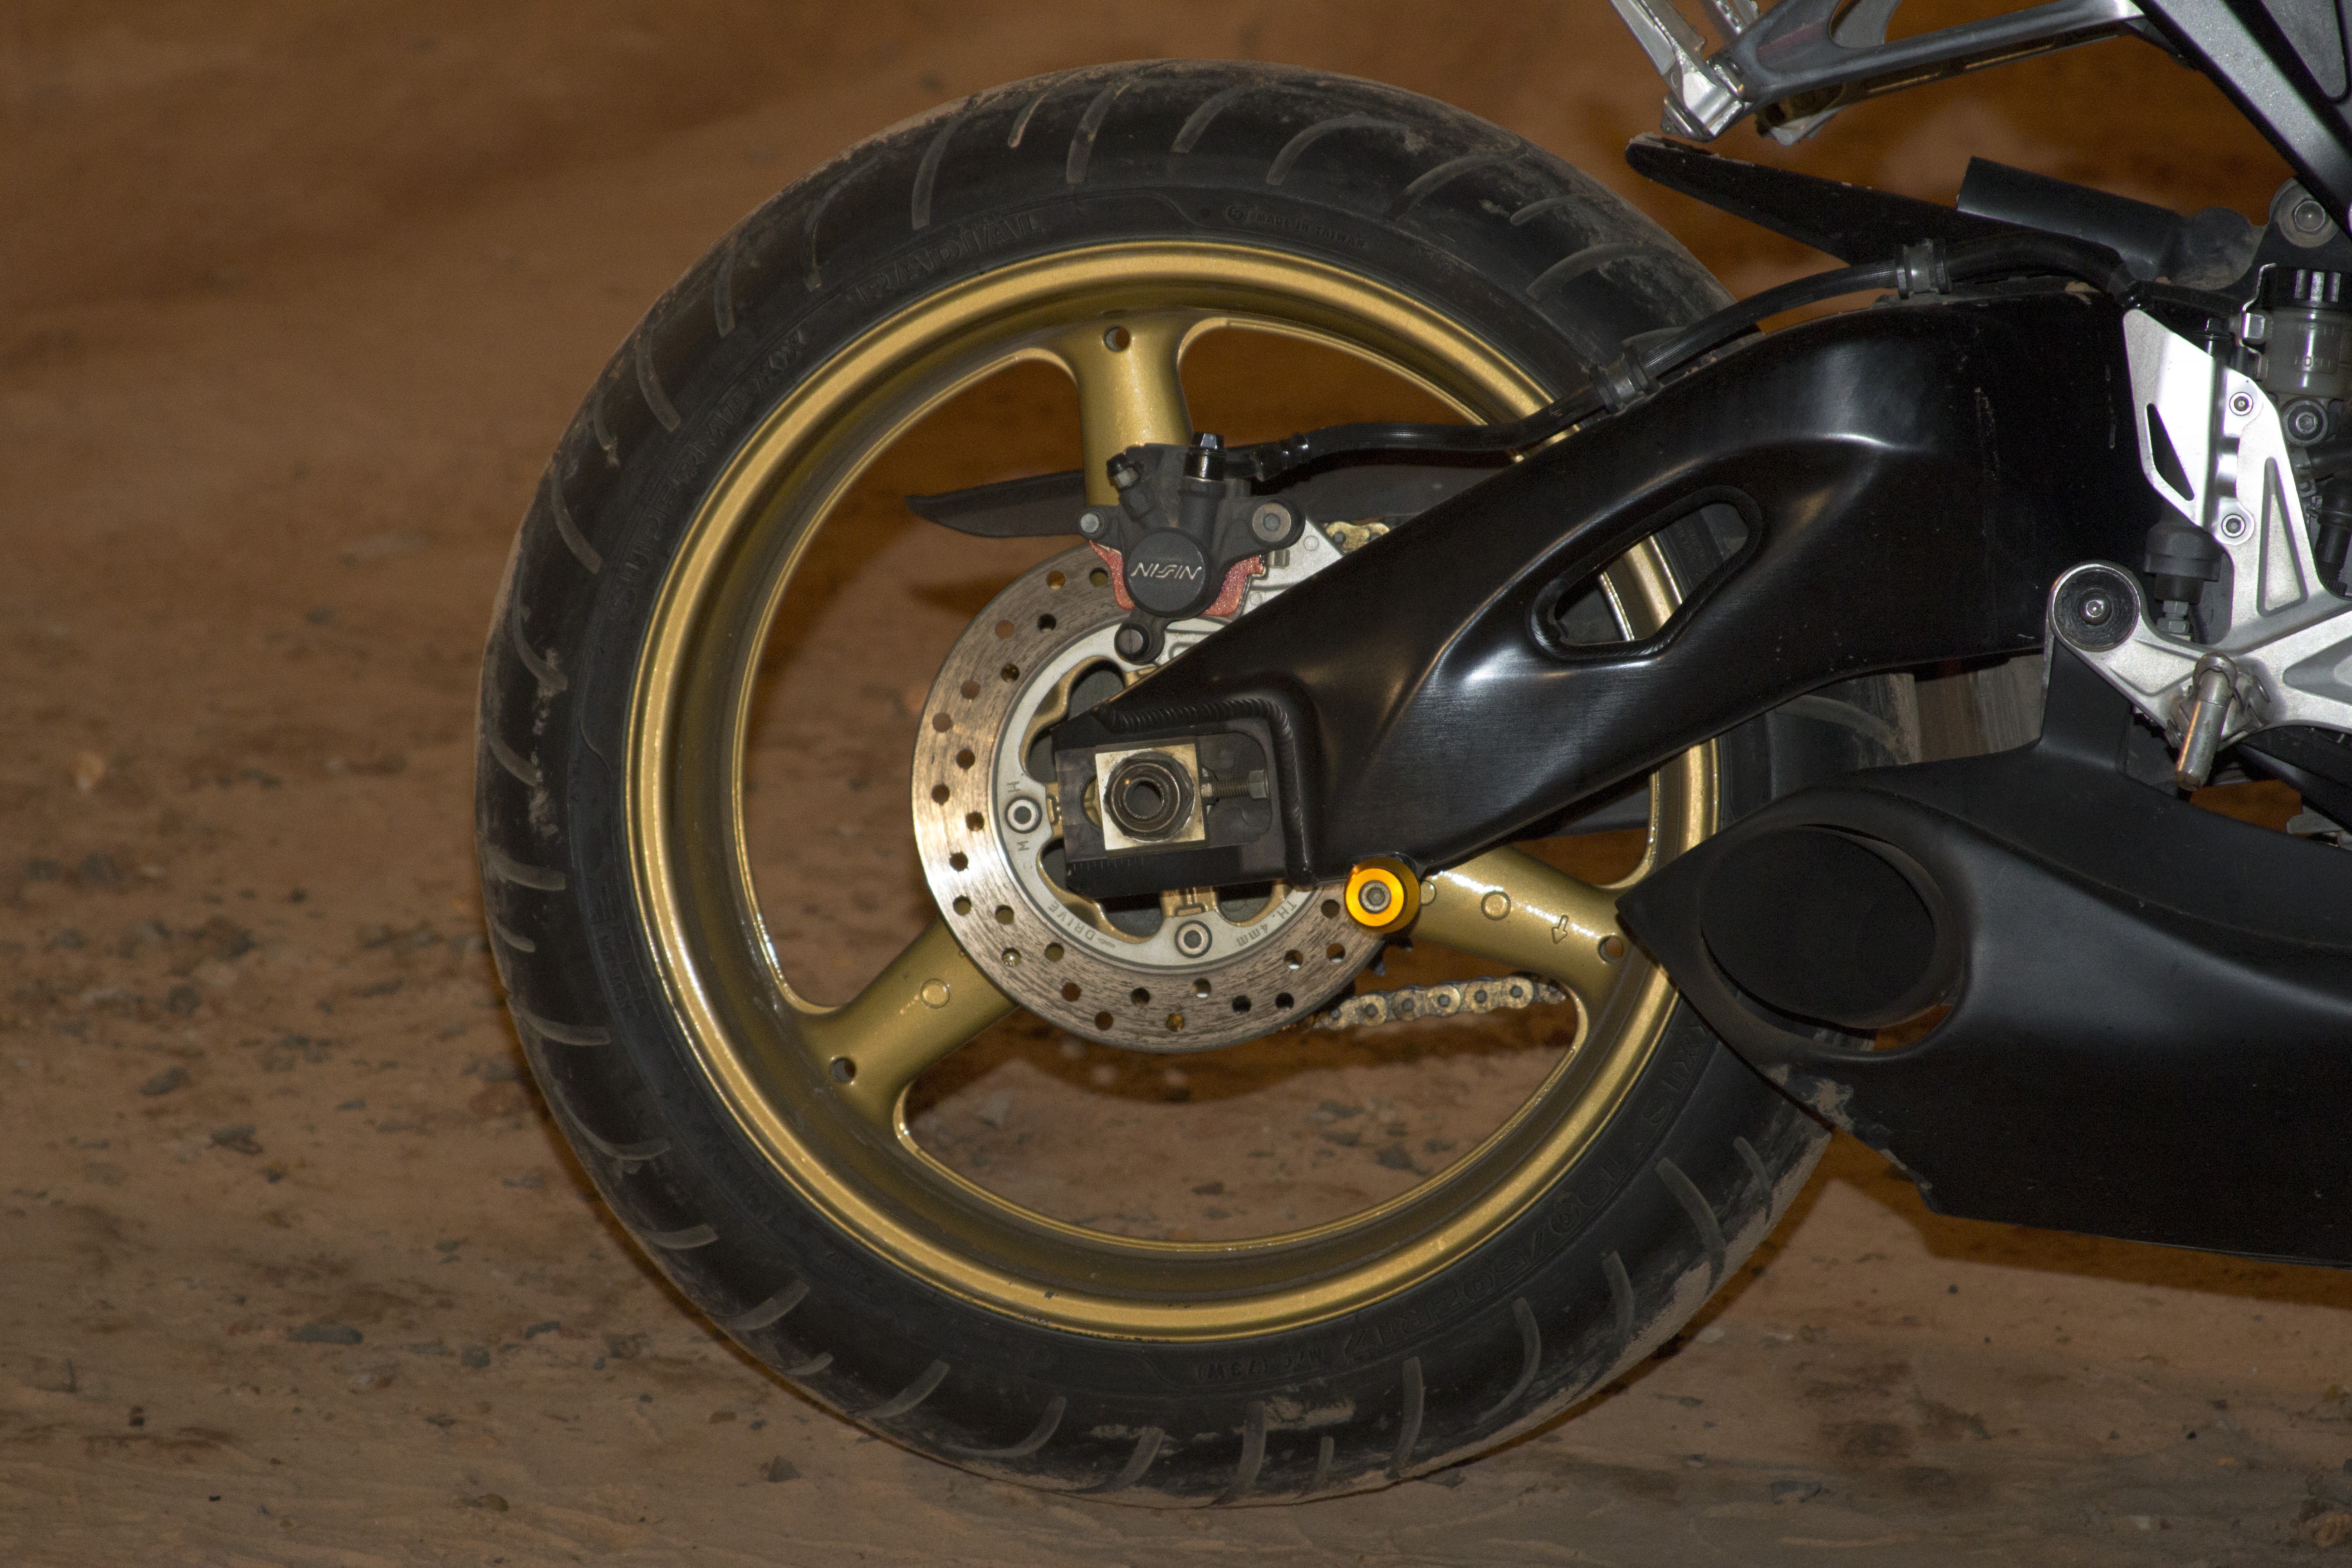
sport, wheel, bike, jump, vehicle, motorcycle, motocross, extreme, tire, bumper, competition, helmet, rim, championship, sleeve, protector, visor, protectors, motorcycle racing, automobile make, automotive tire